Nobodyknows

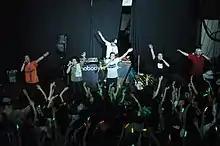
Performing live in 2007

Nobodyknows (stylized as nobodyknows+) is a Japanese hip-hop band founded in 1999.